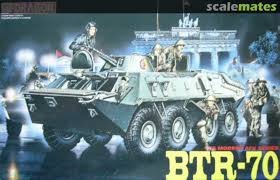
Label: BTR-70